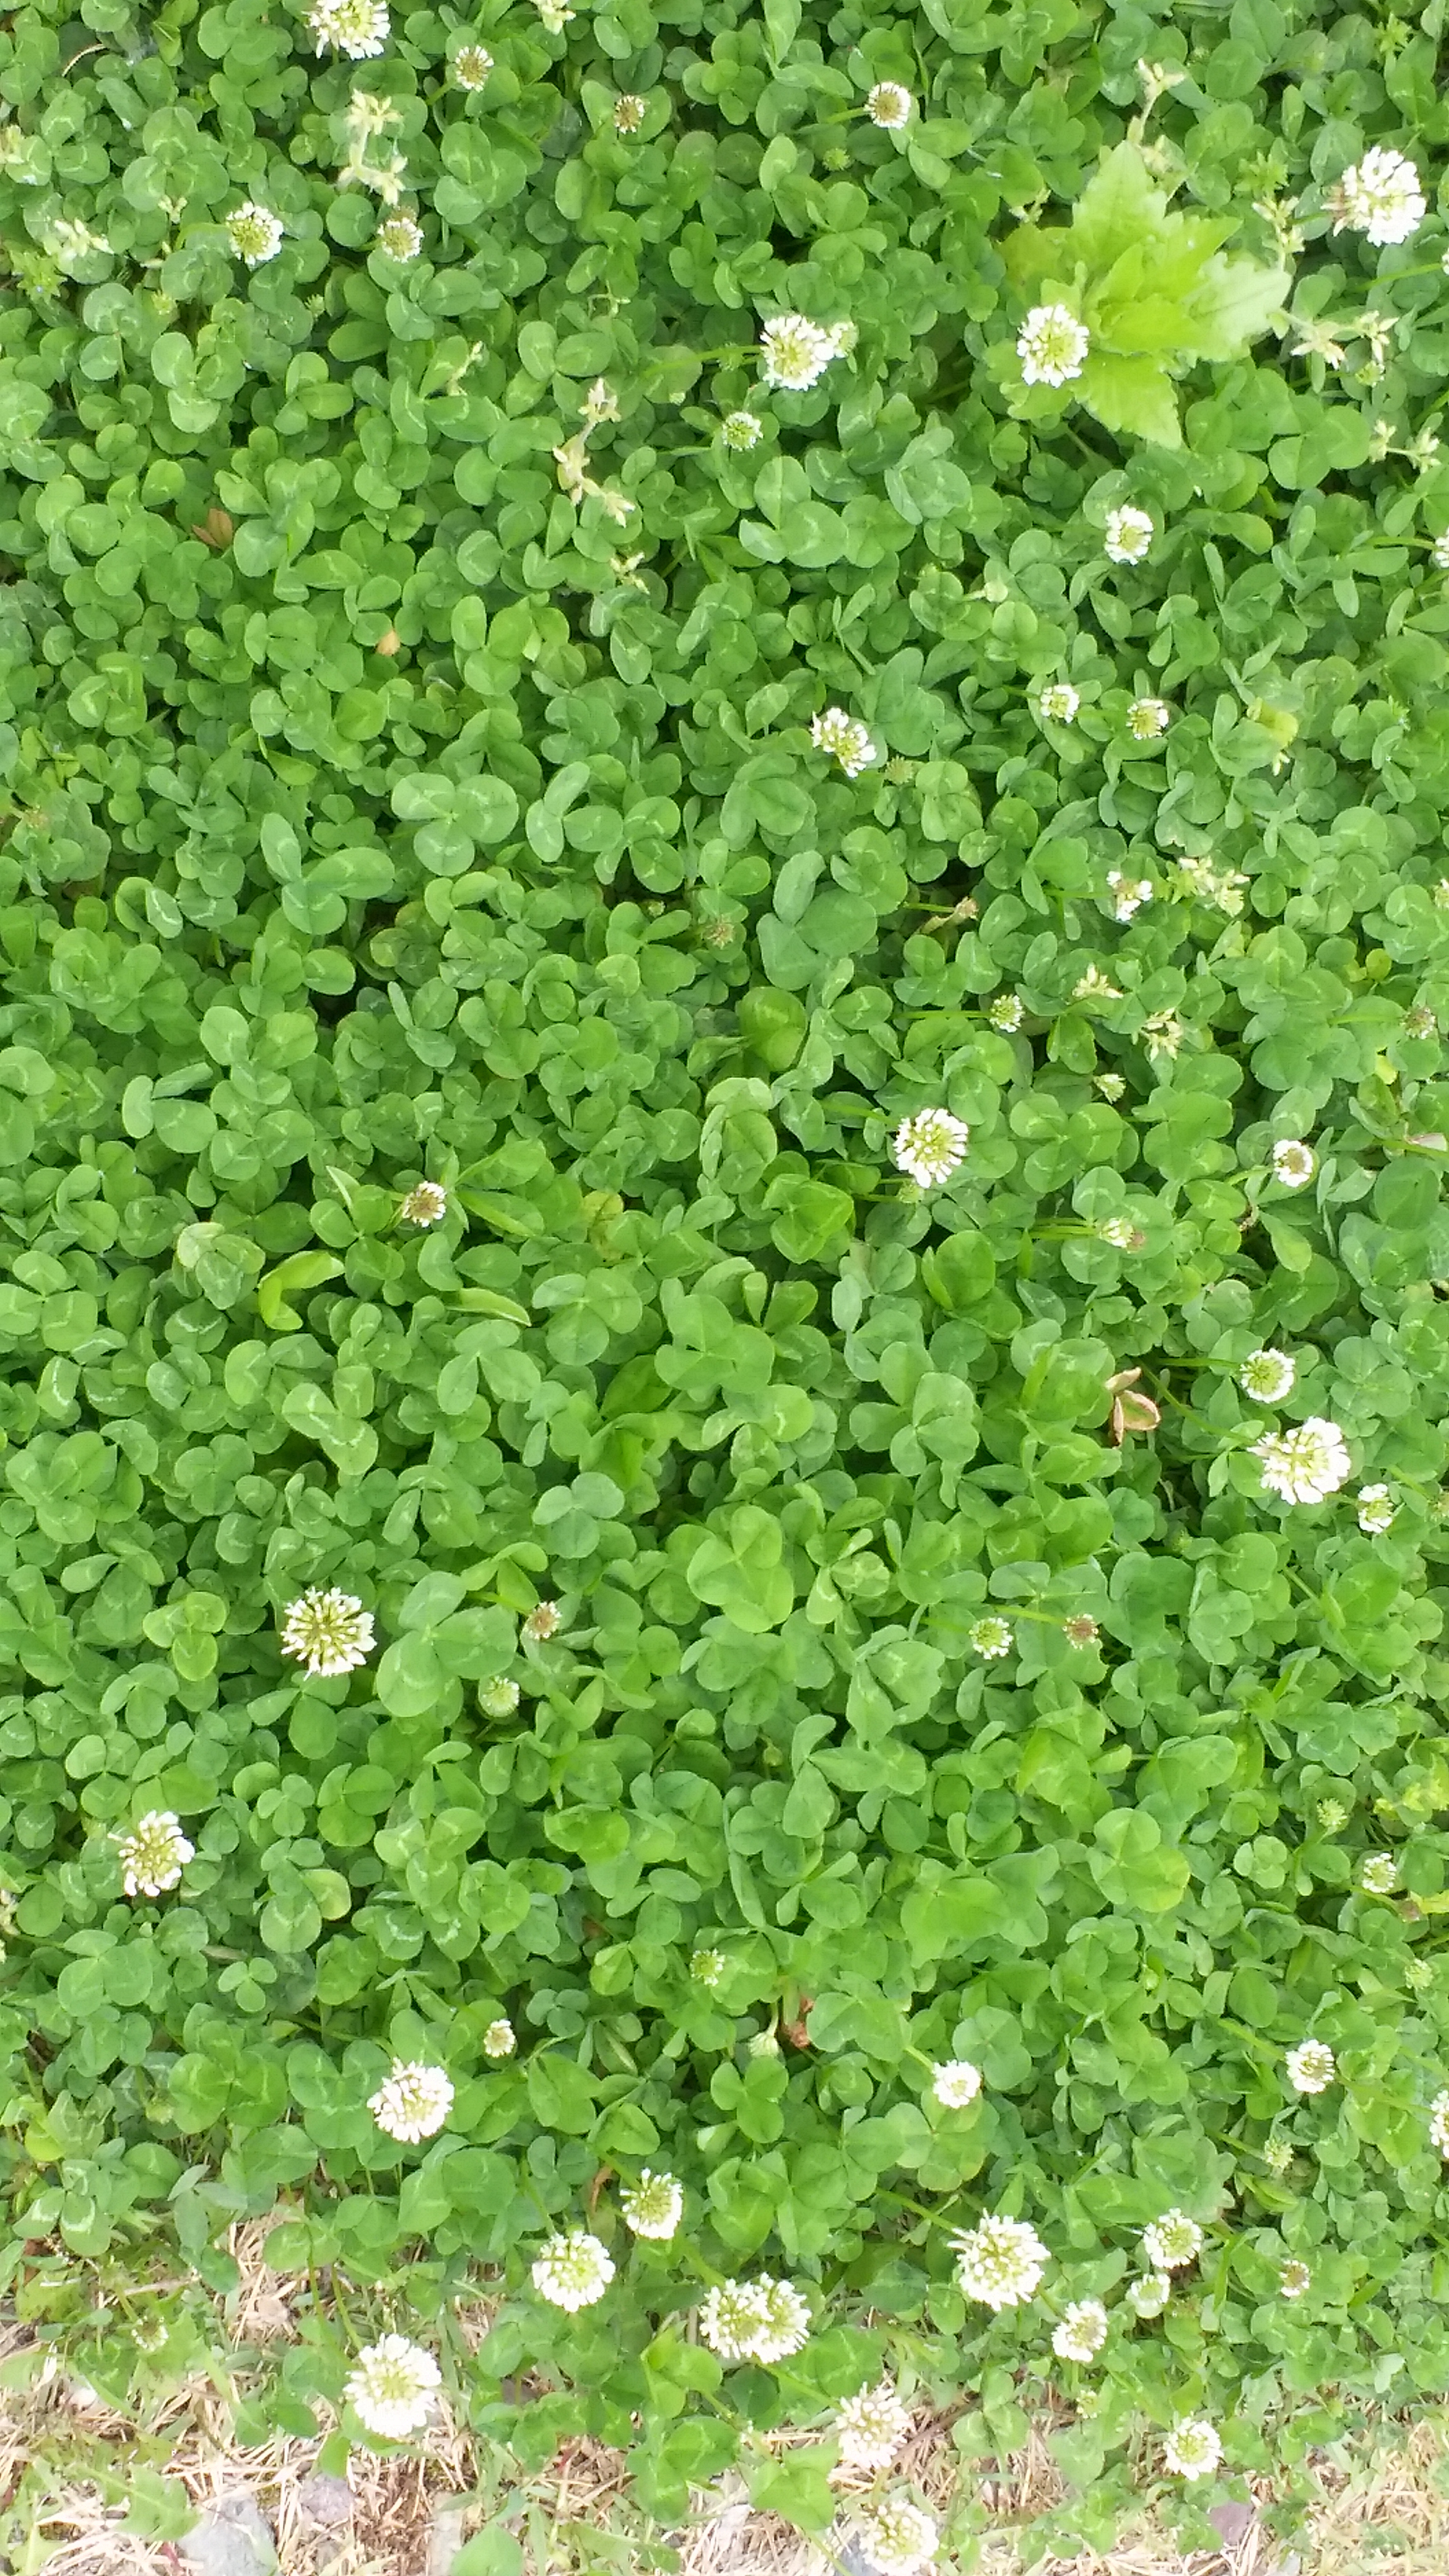
clover, plant, flower, green, groundcover, flowering plant, grass, leaf, dutch clover, shrub, annual plant, herb, wood sorrel family, impatiens, shamrock, perennial plant